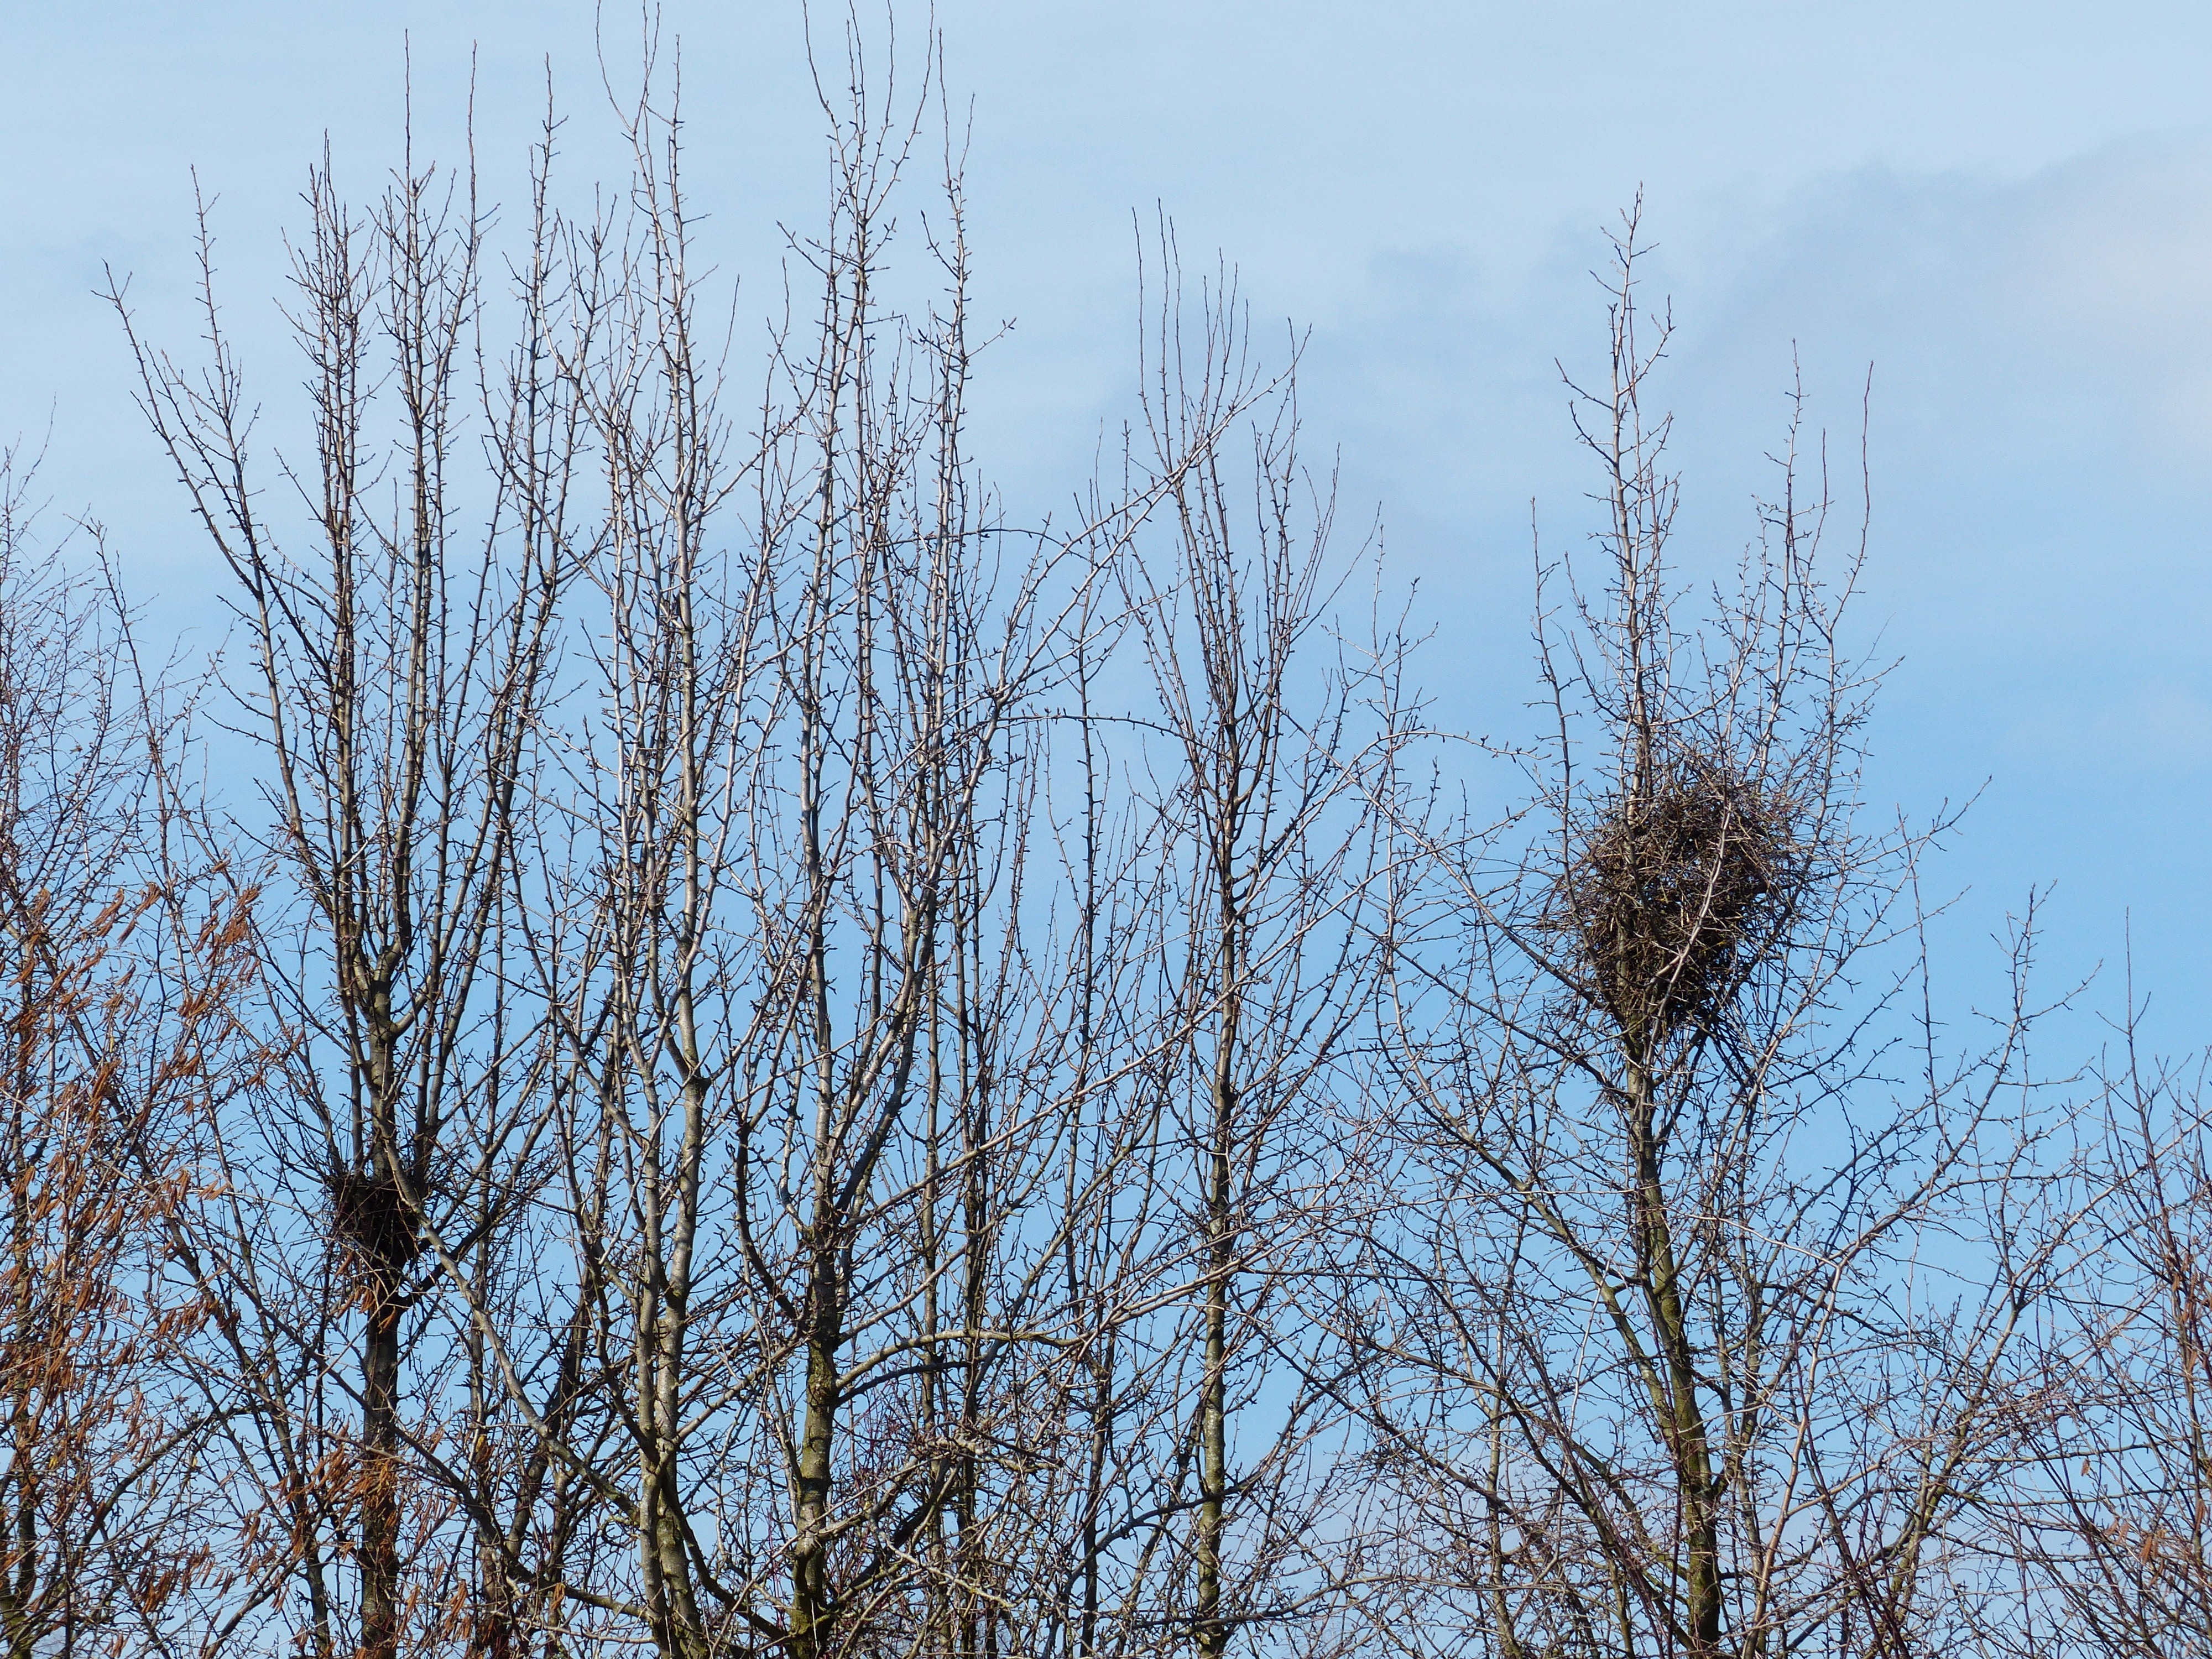
tree, nature, grass, branch, winter, plant, sky, prairie, frost, season, nest, ecosystem, bird's nest, grass family, woody plant